François Bourdon

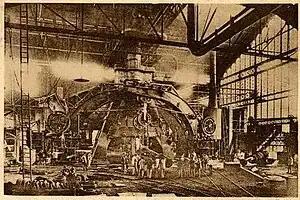
The Creusot steam hammer of 1877, a huge hammer with a design evolved from Bourdon's original

François Bourdon is best known for his invention of the steam hammer, an idea that is also attributed to the Scottish engineer James Nasmyth.